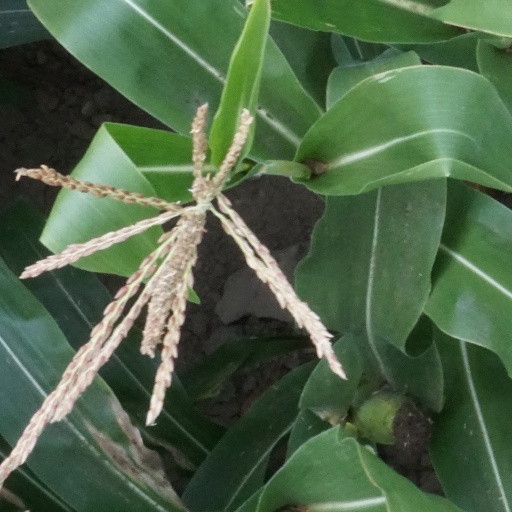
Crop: maize; corn